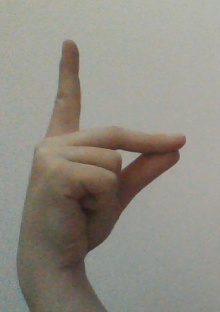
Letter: ta